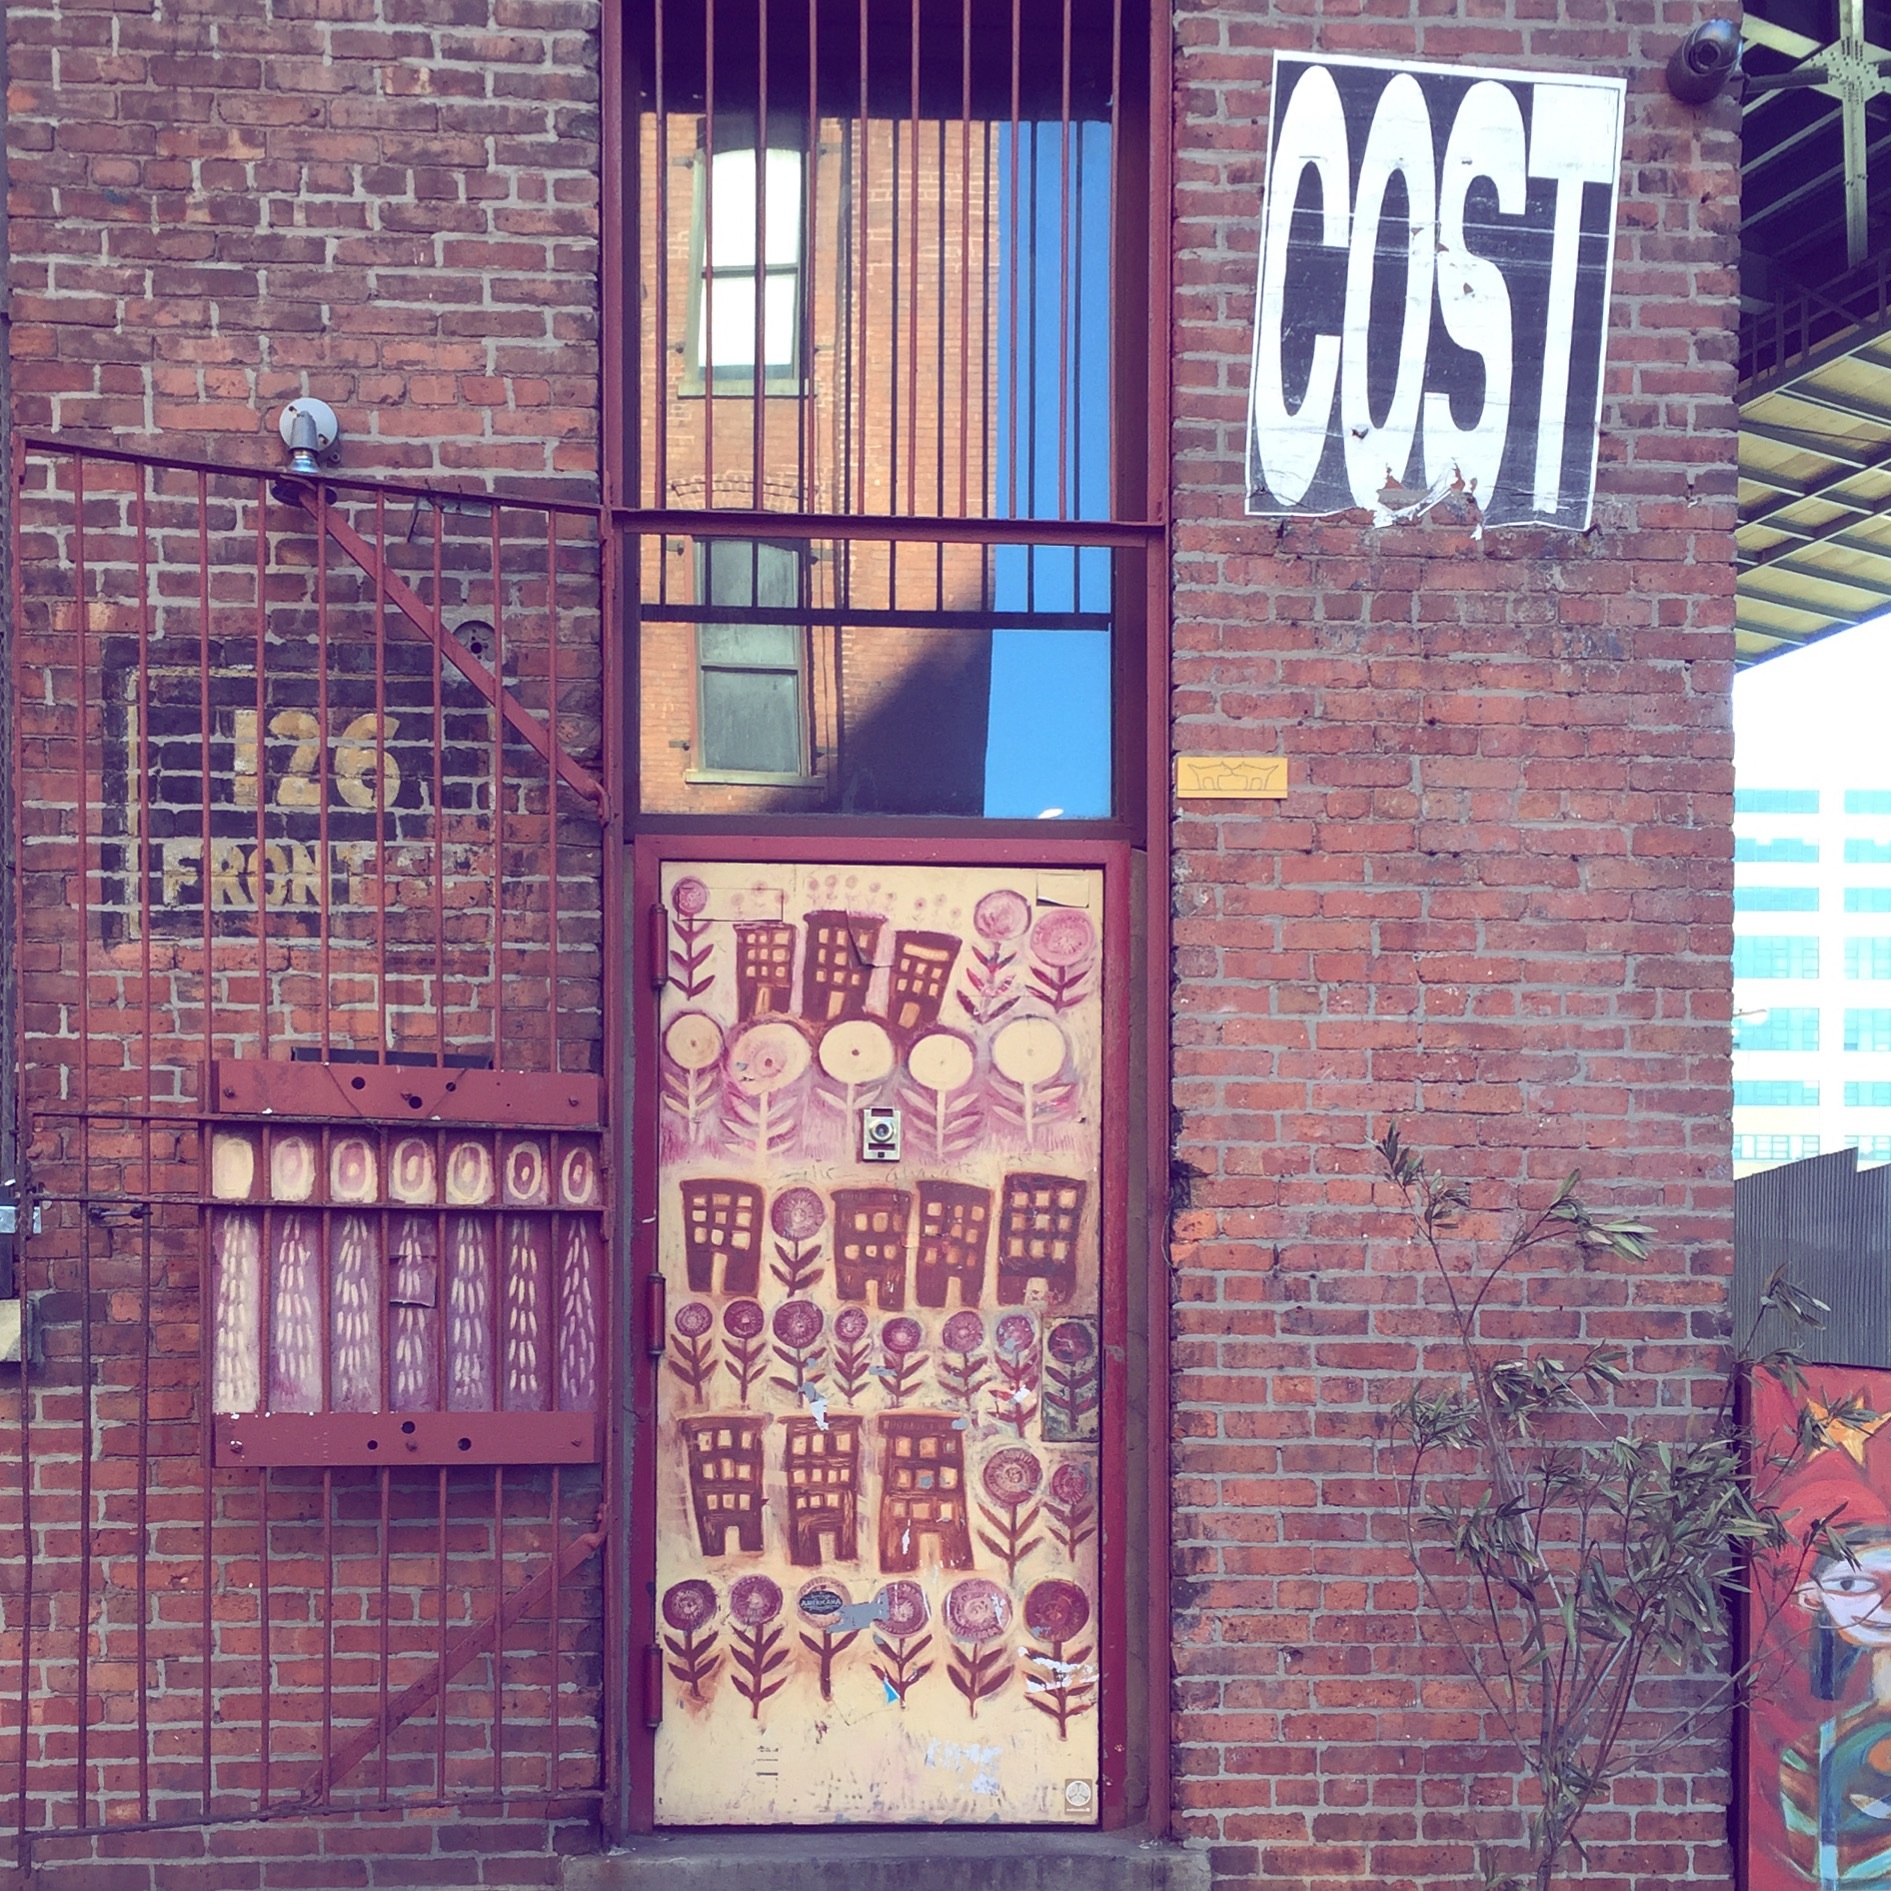
wall, facade, interior design, art, design, urban area